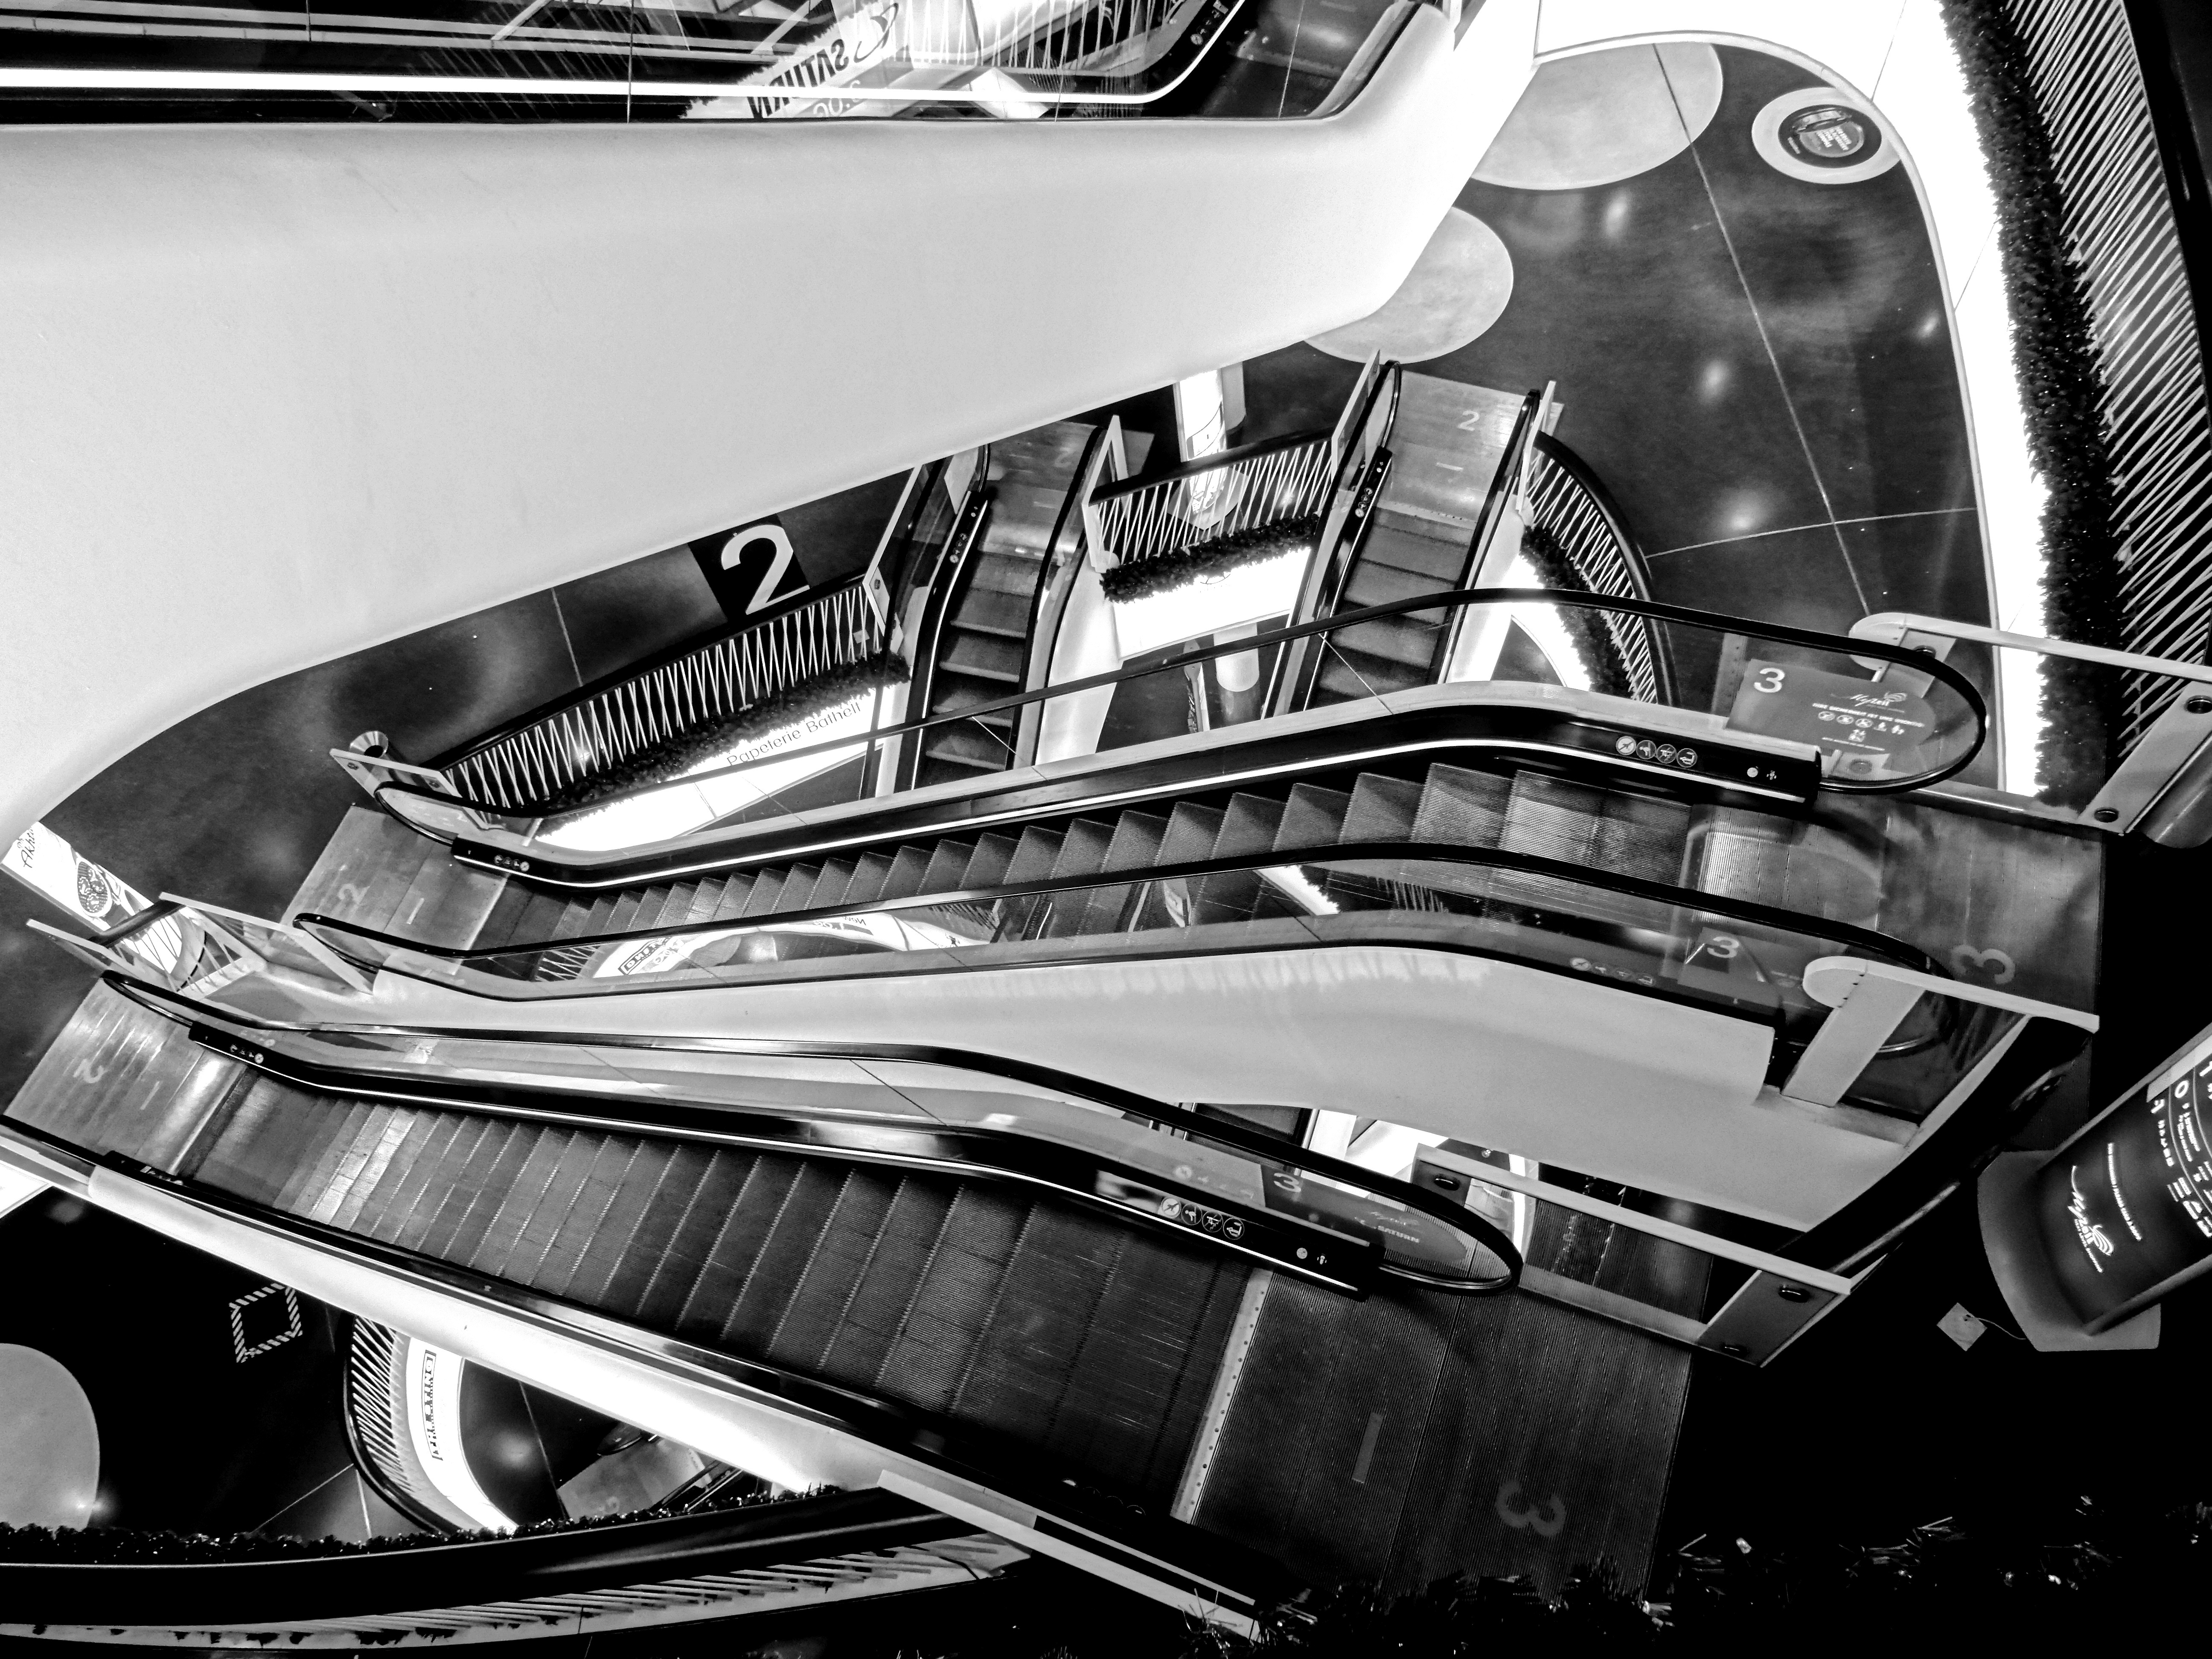
black and white, architecture, white, car, photography, wheel, vehicle, black, monochrome, bumper, stairs, frankfurt am main germany, frankfurt, myzeil, monochrome photography, automobile make, automotive exterior, automotive design, luxury vehicle